Battle of Tellidede

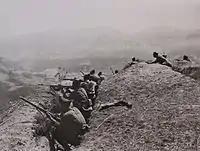
Greek troops, summer 1919

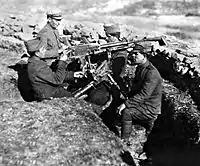
Greek machine gun team

On 25 June, the Greek troops attacked the Turkish forces, who were located at the Ovaemir-Yeniköy-Kadıköy line. The right flank, defended by the Karadurmuş platoon, faced heavy machine gun fire. The left flank was defended by volunteers from Çakırbeyli, Beydere and Selami Bey's Koçarlı platoon. The center area was defended by the Çineli Tahir platoon. The defending forces numbered 200 men. They faced a Greek battalion of 800 men supported by heavy machine guns. Soon the Turks started to run out of ammunition. Furthermore, the terrain was impractical for defense against a much larger force. Facing these problems they decided to abandon the area and retreated southern to the Büyük Menderes River.